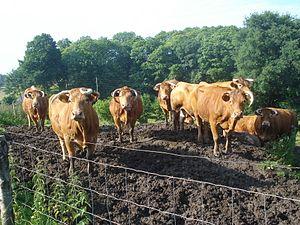
Chamborand est une commune française située dans le département de la Creuse en région Nouvelle-Aquitaine. Les habitants de Chamborand sont les "Chamborantais", Chamborand s'écrivant autrefois "Chamborant".